Studio Misr

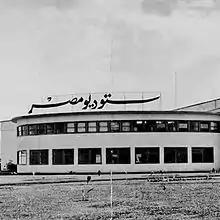

Studio Misr (Eng: "Egypt Studio"), also known as Studios Misr, is a film studio established in Giza, Egypt, in 1935 by the economist Talaat Harb. Owned and staffed by Egyptians, it is known as "The Studio of Egypt". For three decades, it was the Egyptian equivalent to Hollywood's major studios.